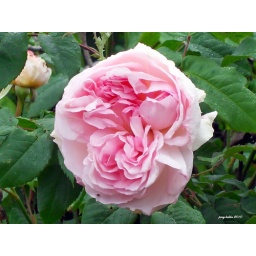
rose in the pink